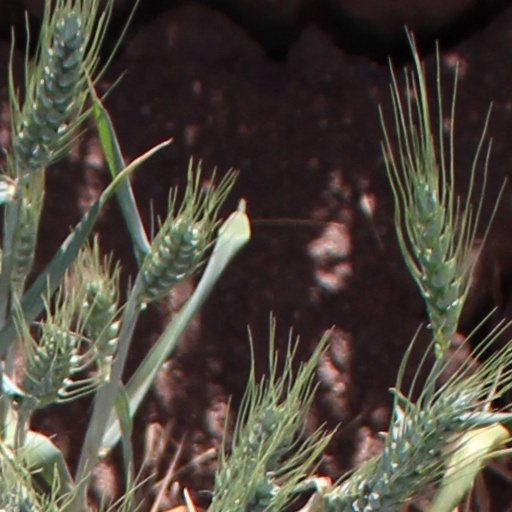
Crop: wheat